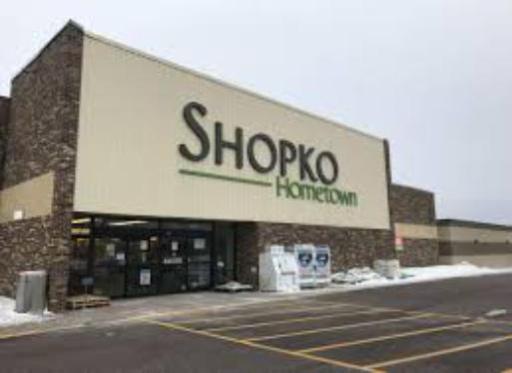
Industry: Others